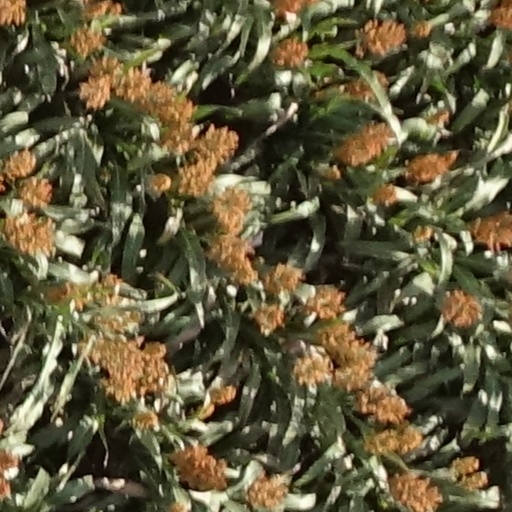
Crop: sorghum